Photography in Denmark

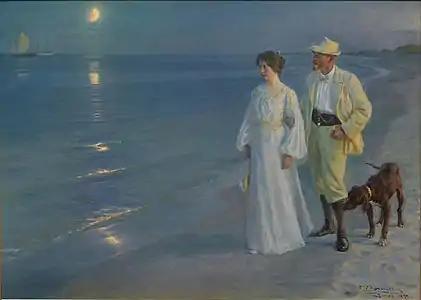
P.S. Kroyer: Summer evening on Skagen's beach (1899), inspired by photograph.

In the 1970s, Jacob Holdt (b. 1947) spent a number of years in the United States where he photographed scenes of the socially disadvantaged across the country. In his book "American Pictures" (1977), a worldwide success, he contrasted these with photographs of the American elite, hoping to provide a basis for social reform.